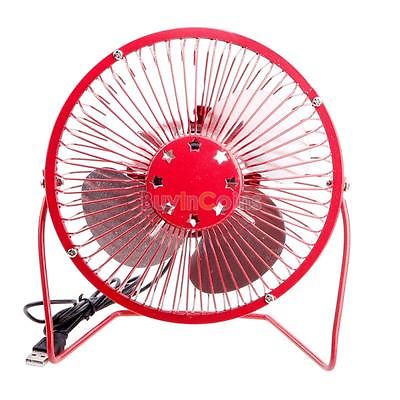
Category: fan